Maria Badia i Cutchet

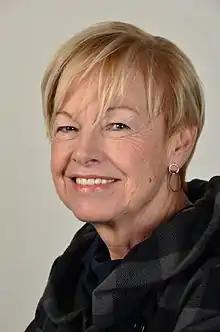
Badia i Cutchet in February 2014

Maria Badia i Cutchet (born 13 May 1947 in Sant Quirze del Vallès, Barcelona province) is a Spanish politician from Catalonia who served as a Member of the European Parliament from 2004 until 2014. She is a member of the Spanish Socialist Workers' Party (PSOE), part of the Socialist Group.